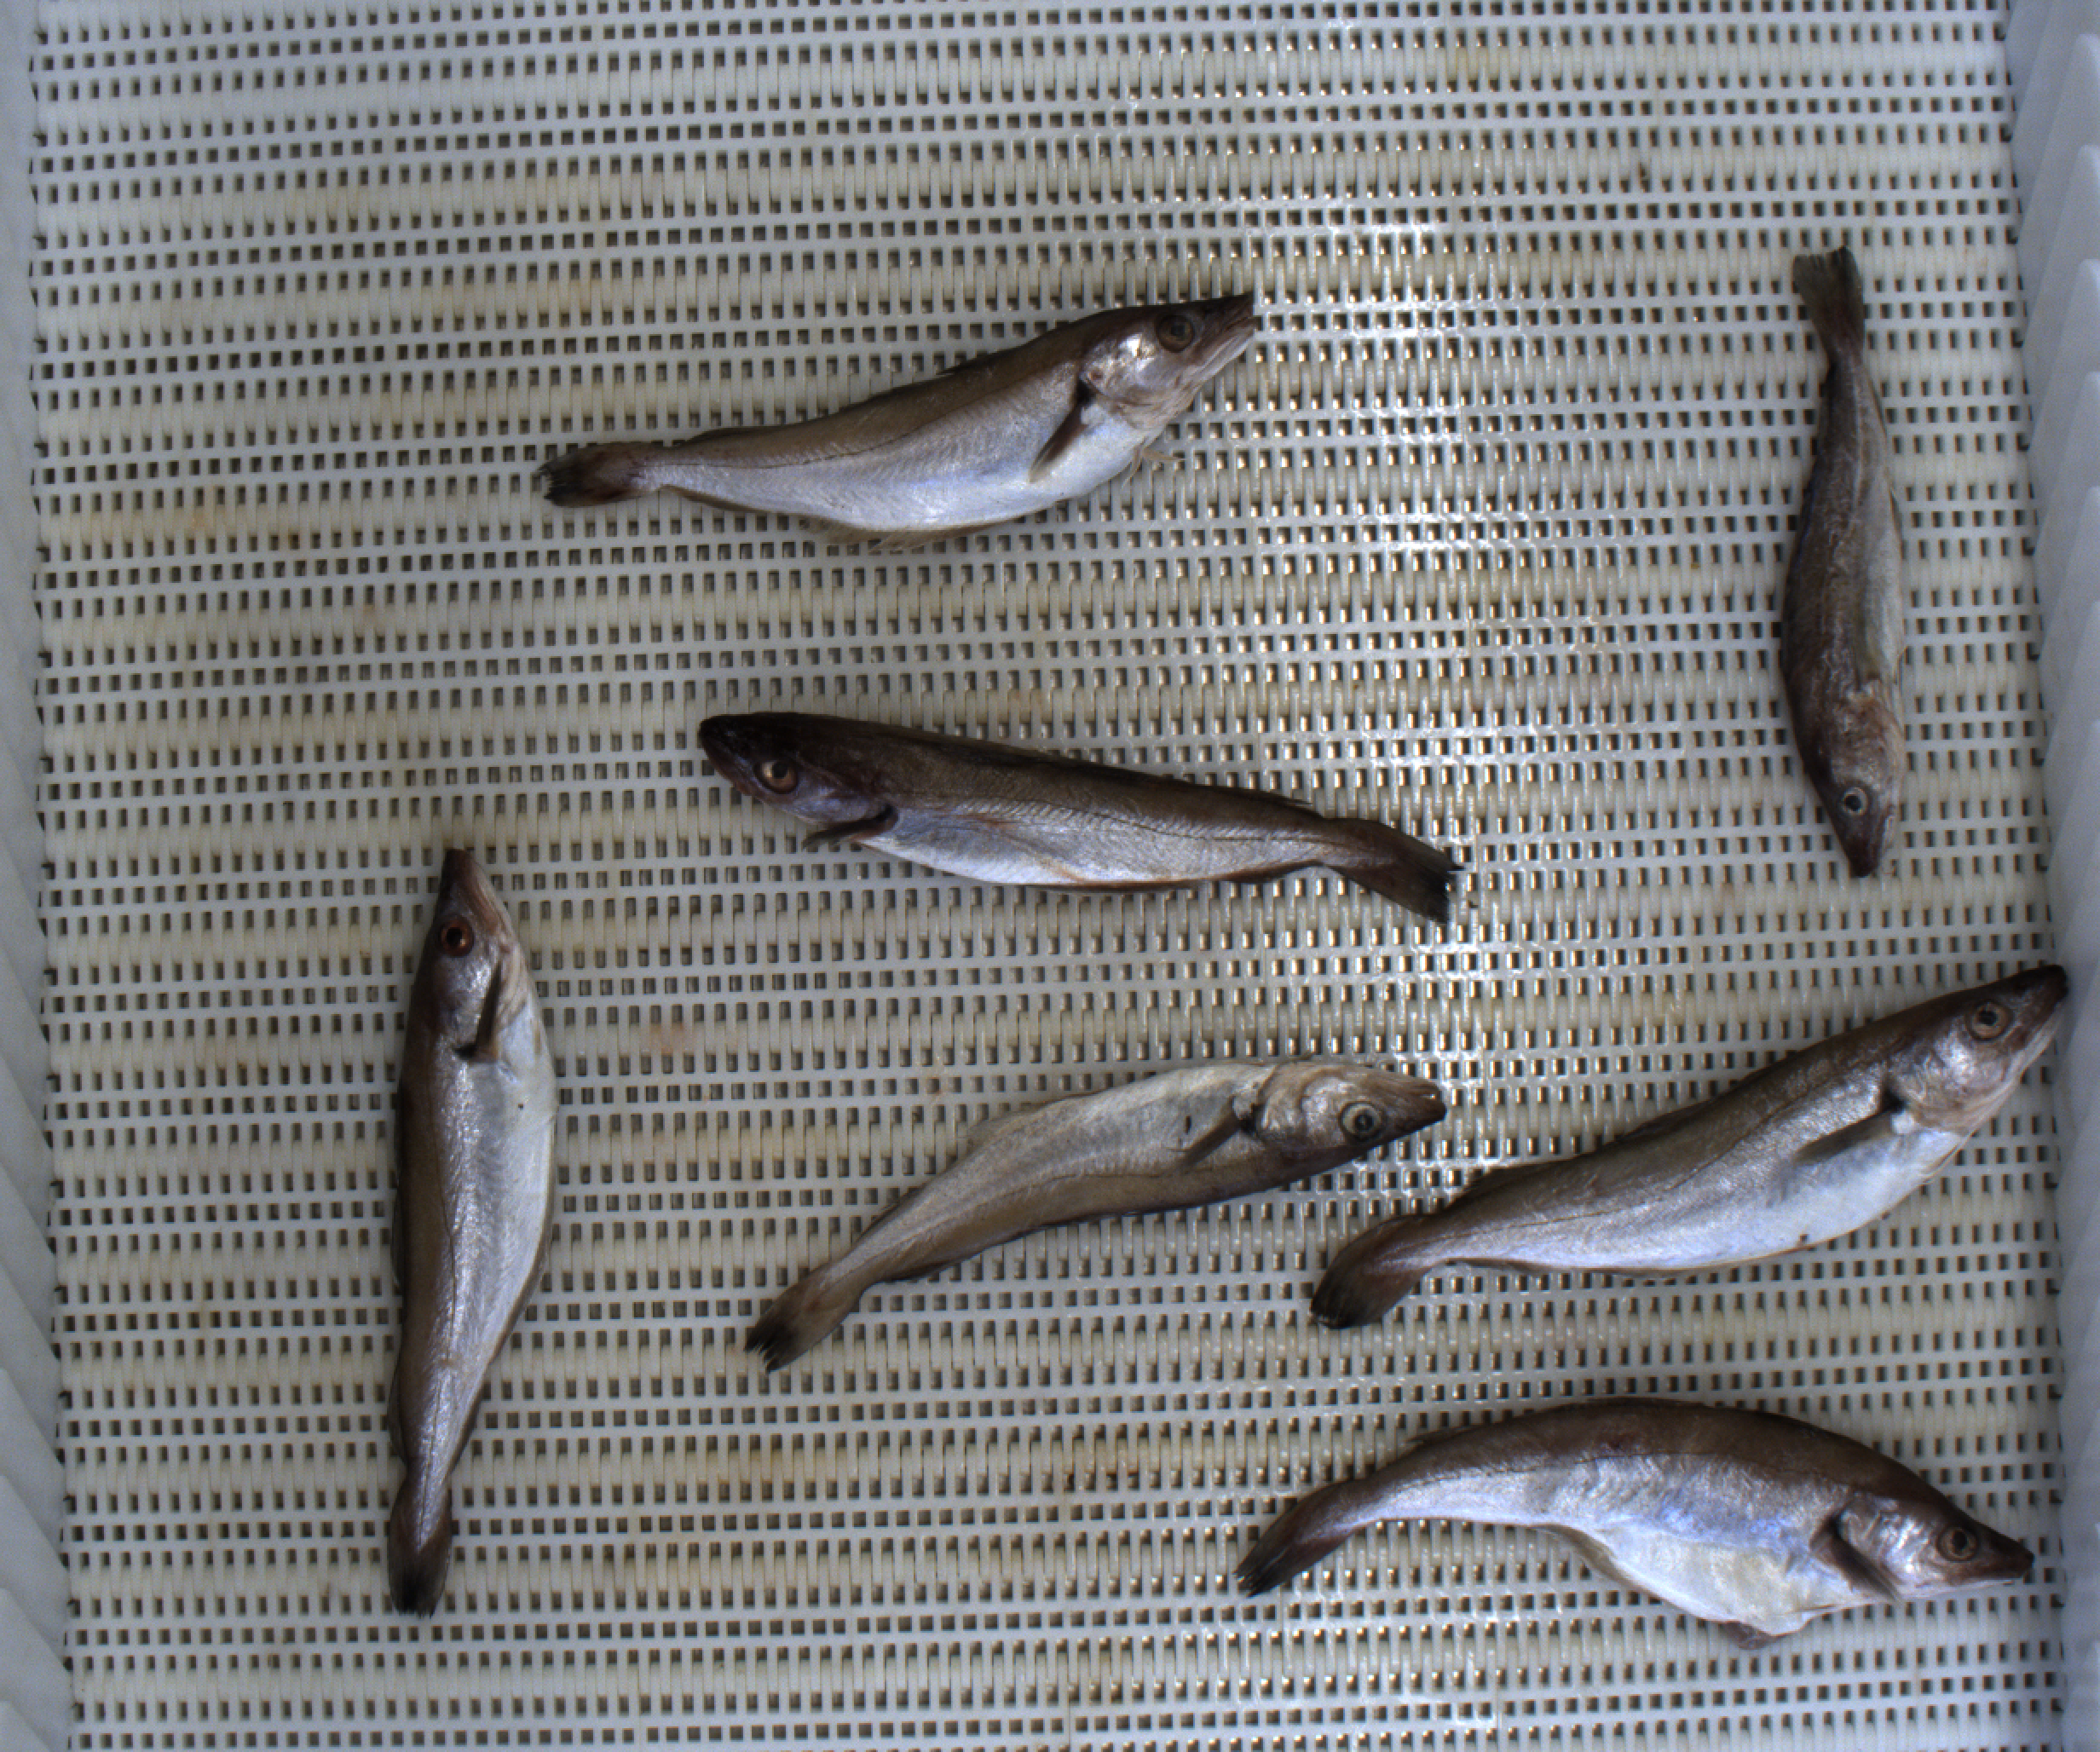
Total fish: 7
Cod: 1
Haddock: 0
Whiting: 6
Hake: 0
Horse mackerel: 0
Saithe: 0
Other: 0